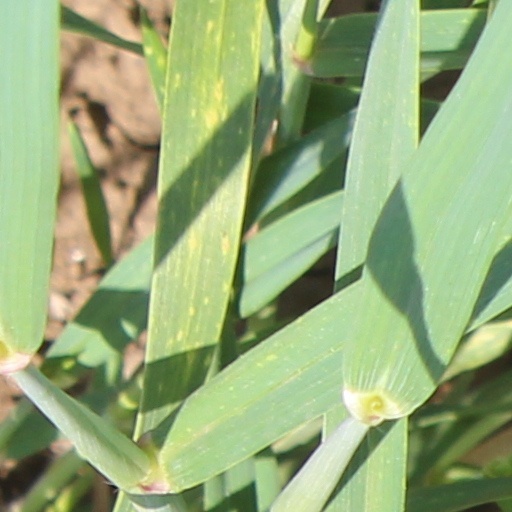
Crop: wheat